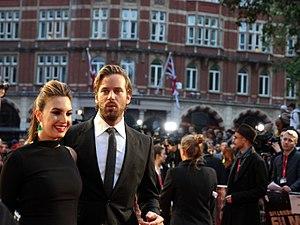
Armand Douglas Hammer, dit Armie Hammer, né le 28 août 1986 à Los Angeles, est un acteur américain.